Spacefarers

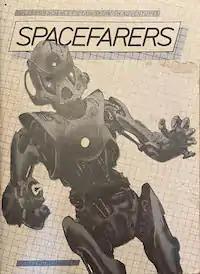
Cover by Tony Yates

"Spacefarers" is a set of miniature rules designed specifically to be used with the "Spacefarers" figures from Citadel Miniatures.